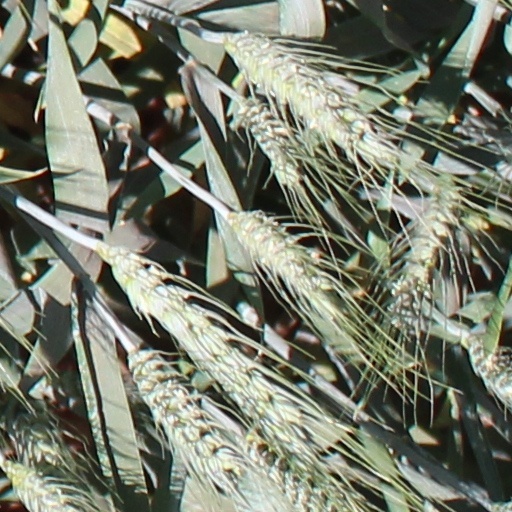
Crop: wheat